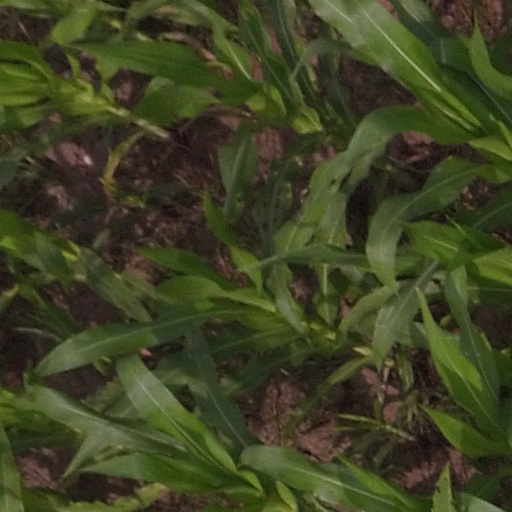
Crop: maize; corn